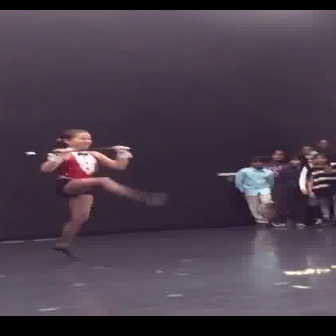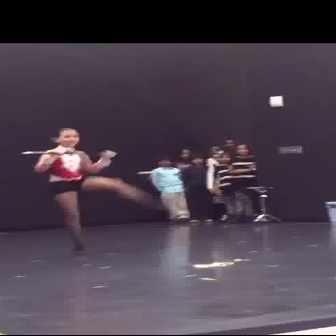
  Please identify the target specified by the bounding box [40,128,169,258] in the first image and locate it in the second image. Return the coordinates in [x_min,y_min,x_max,y_max] format.
Answer: [34,127,161,254]